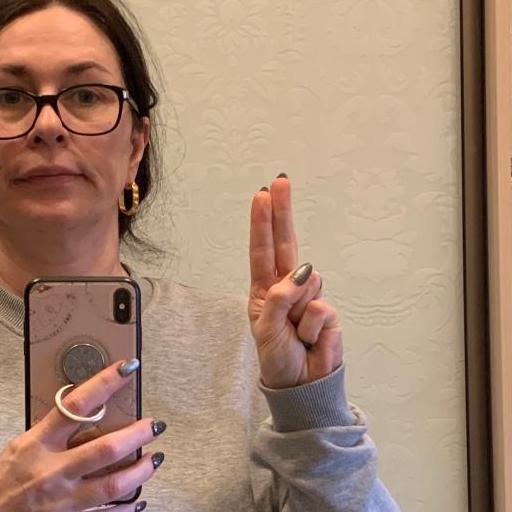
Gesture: two_up